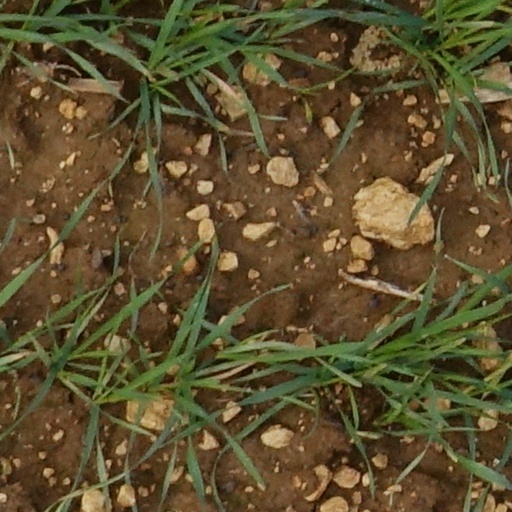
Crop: wheat